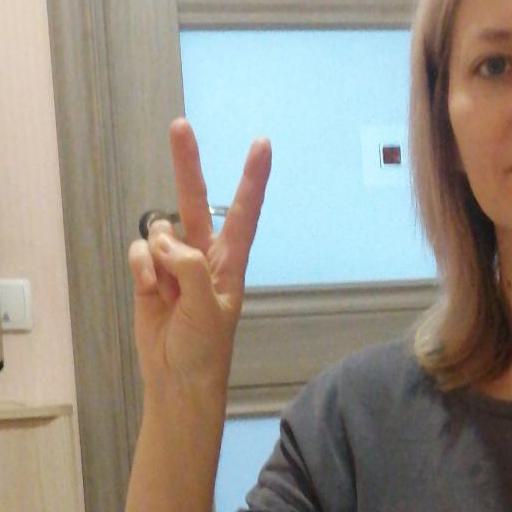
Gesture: peace